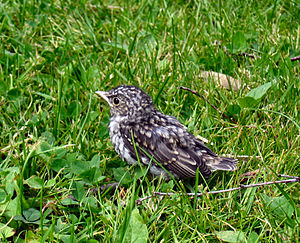
Sjagger / Levevis
Sjaggeren er en spurvefugl i familien af drosselfugle. Den er med sine 26 cm på størrelse med en solsort. Sjaggeren er let genkendelig med sit grå hoved, mørkebrune ryg og pileformede pletter på det gyldne bryst og den hvide bug. Dens advarselskald er et hæst sjak-sjak-sjak, som har inspireret til artens danske navn. Sangen er knirkende med skræppende og snerrende lyde.